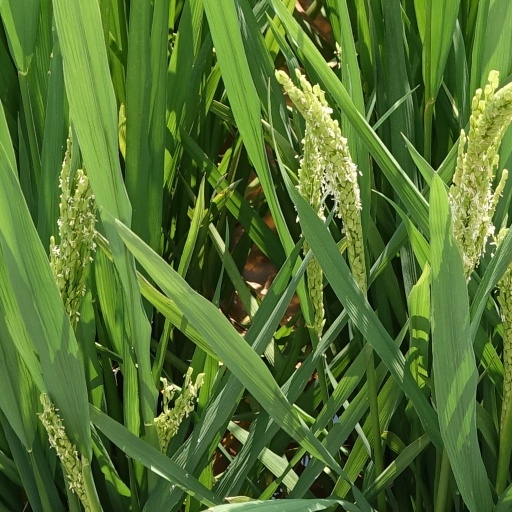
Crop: rice